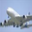
Label: airplane